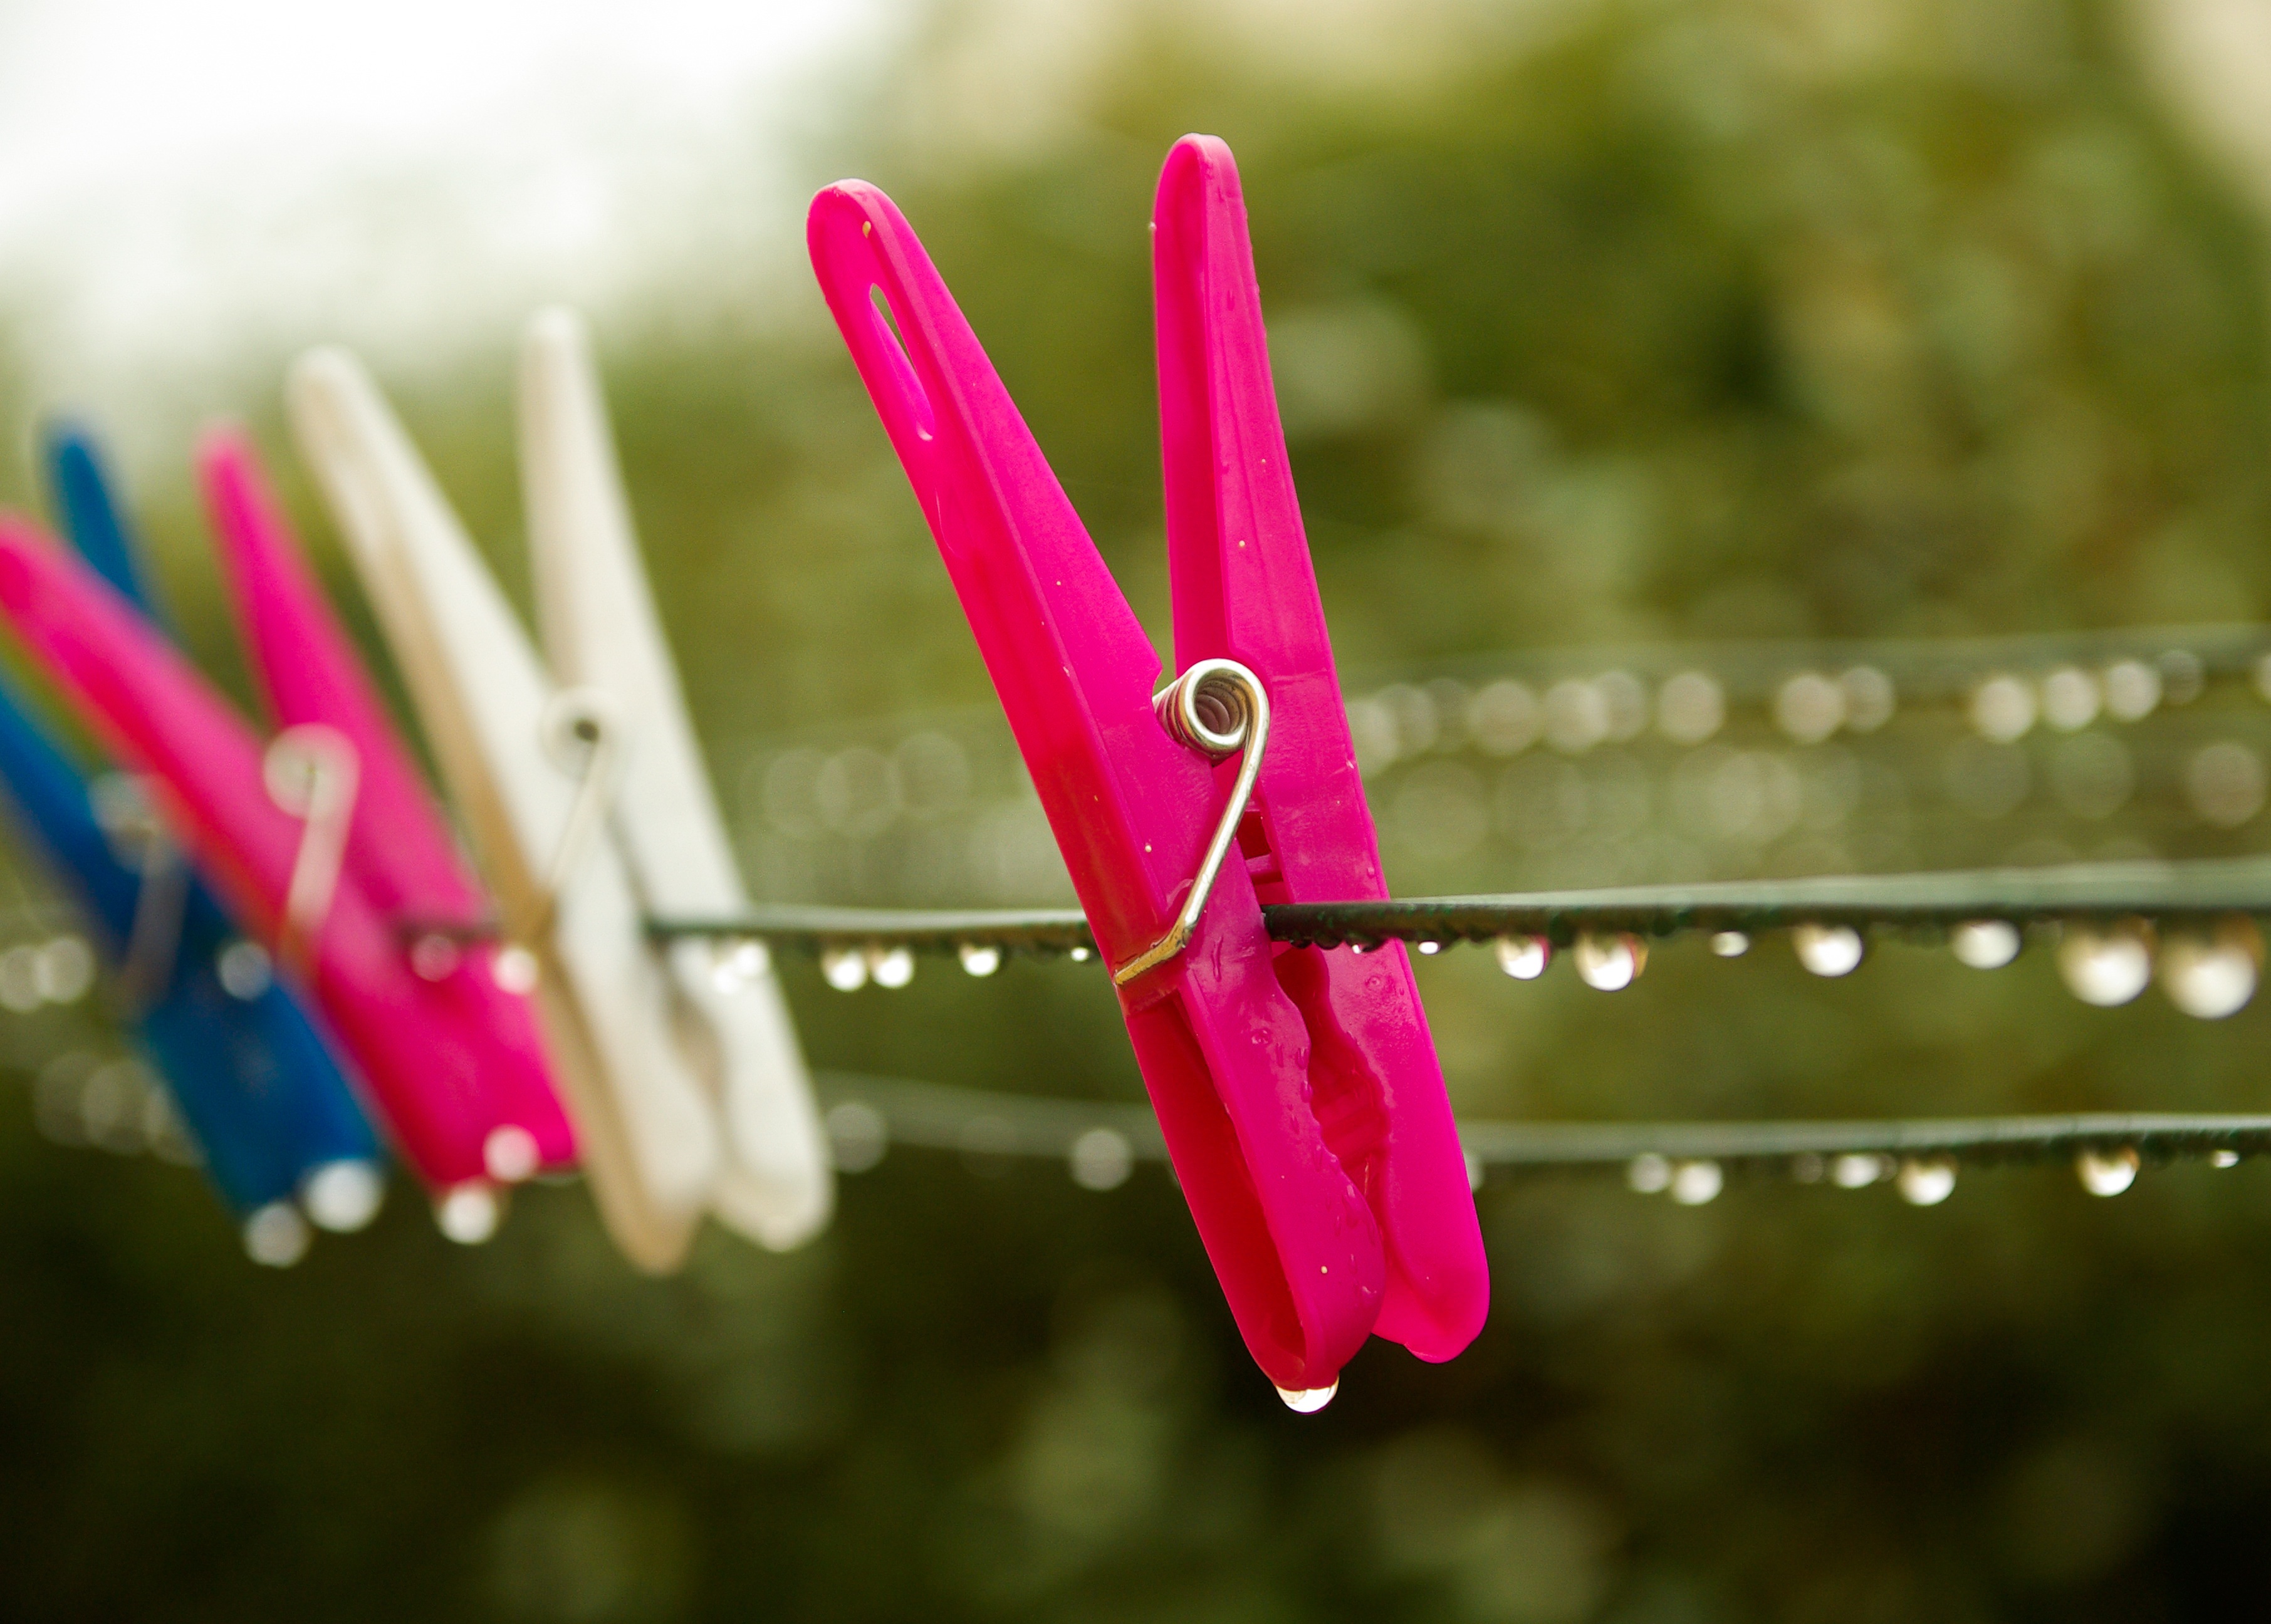
hand, grass, blossom, plant, photography, rain, leaf, flower, petal, green, red, color, pink, flora, clothespin, close up, drop of water, macro photography, plant stem, pins laundry